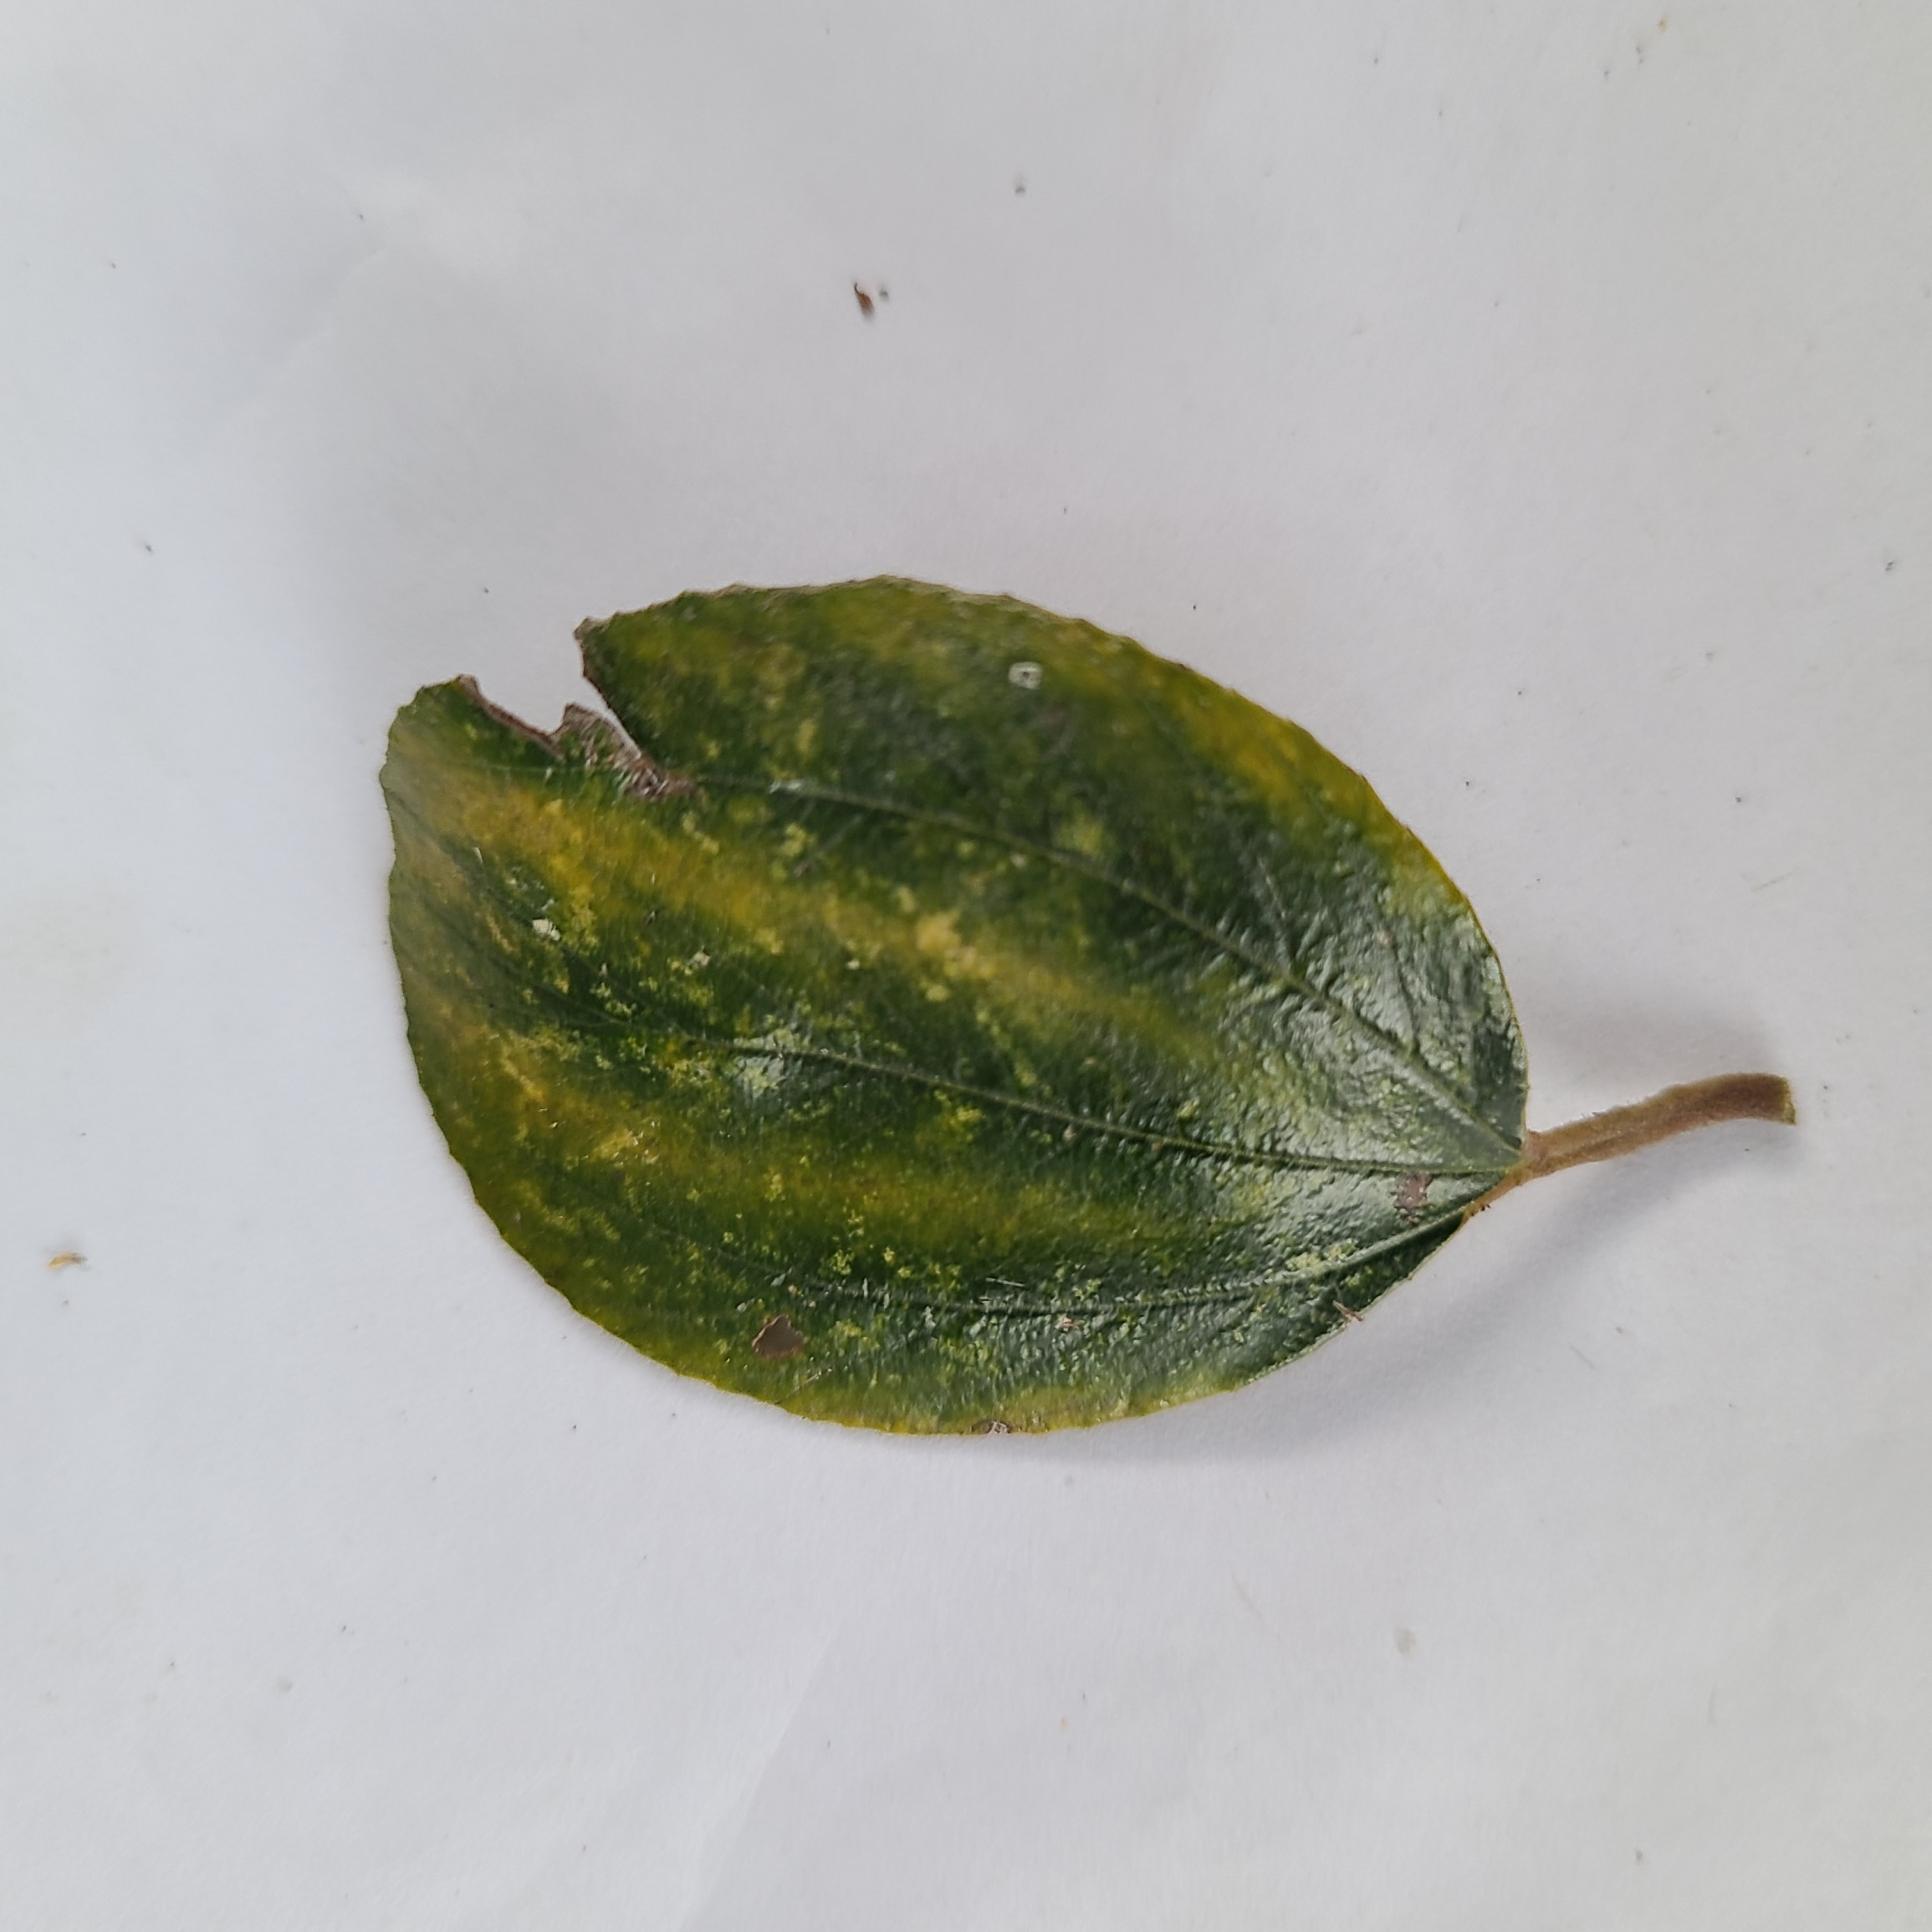
Label: Yellow